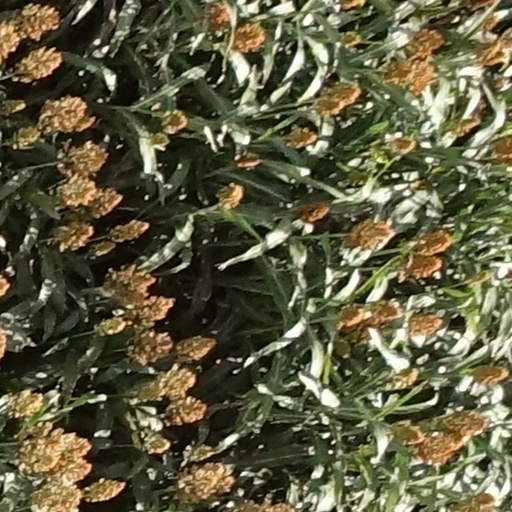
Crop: sorghum